Itamar (Israeli settlement)

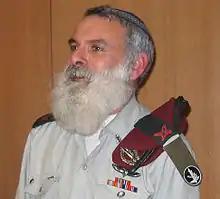
Avichai Rontzki founded Hesder yeshiva

Itamar's educational system includes kindergarten, elementary school for boys and girls, and several institutions of secondary education and higher learning which attract Israeli students other regional settlements such as Yitzhar. Among them are a Talmud Torah for boys, the Be'er Miriam Talmud Torah for girls, the Hitzim yeshiva high school for boys, co-founded by Rabbi Moshe Goldsmith and the Itamar Hesder yeshiva founded by Rabbi Brigadier General Avichai Ronsky, IDF Chief Rabbi from 2006 till 2010.